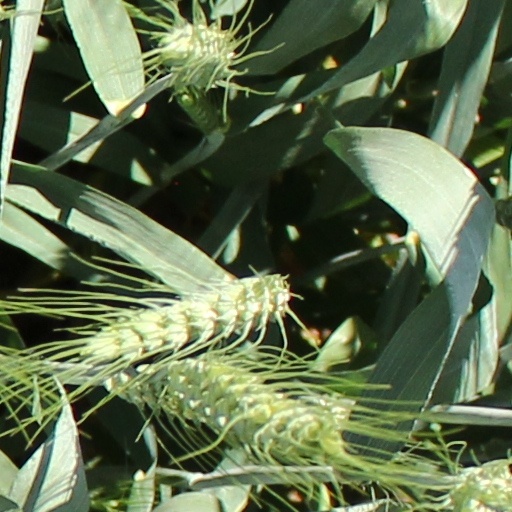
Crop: wheat